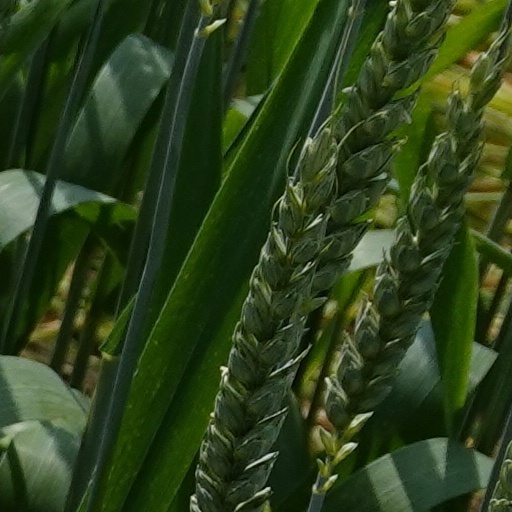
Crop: wheat